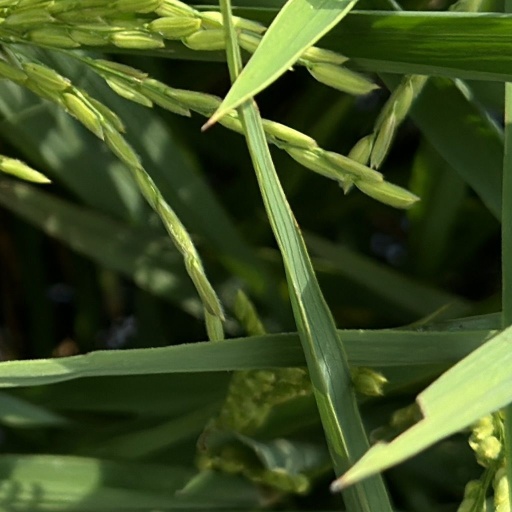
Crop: rice